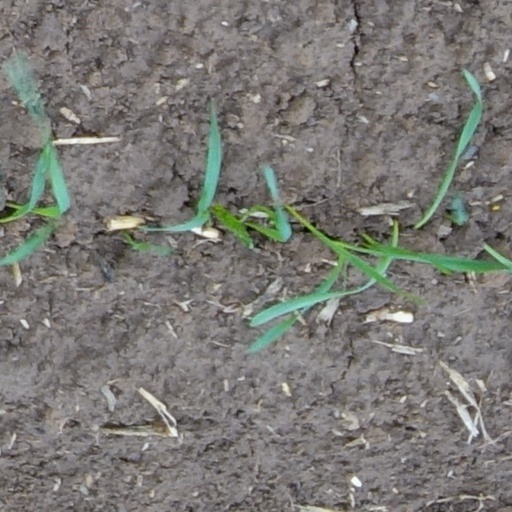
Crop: wheat